Fairfield Stags men's basketball

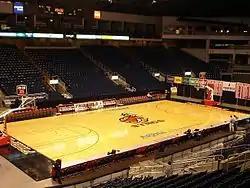
Interior of Total Mortgage Arena

In 2002, Stags basketball moved from the on-campus Alumni Hall to the new 9,500 seat Webster Bank Arena in Bridgeport, Connecticut. During that same season, Head Coach Tim O'Toole '87 led the Stags to a 19–12 overall record, an appearance to the MAAC tournament championship game, and the program's fifth berth in the NIT. In the opening round of the NIT, Nick Delfico led the Stags with 14 points in a 90–78 losing effort to the Boston College Eagles before 6,500 fans at the arena. During 2004–05 season, Deng Gai '05 led the nation in shots blocked with 5.5 blocks per game and graduated as number eight on the NCAA's all-time blocked shots list.